Va'etchanan

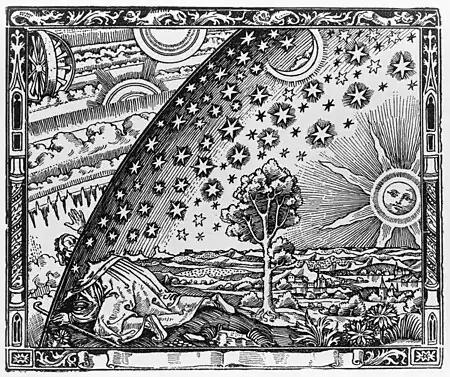
Rabbi Jonah taught not to investigate what was before (illustration from Camille Flammarion's 1888 "L'atmosphère: météorologie populaire")

In Deuteronomy 4:1, Moses calls on Israel to heed the "statutes" ("ḥukim") and "ordinances" ("mishpatim"). The Rabbis in a baraita taught that the "ordinances" ("mishpatim") were commandments that logic would have dictated that we follow even had Scripture not commanded them, like the laws concerning idolatry, adultery, bloodshed, robbery, and blasphemy. And "statutes" ("ḥukim") were commandments that the Adversary challenges us to violate as beyond reason, like those relating to "shaatnez" (in Leviticus 19:19 and Deuteronomy 22:11), "halizah" (in Deuteronomy 25:5–10), purification of the person with "tzaraat" (in Leviticus 14), and the scapegoat (in Leviticus 16). So that people do not think these "ordinances" ("mishpatim") to be empty acts, Leviticus 18:4, which speaks of the "statutes" ("ḥukim") and "ordinances" ("mishpatim"), says "I am the Lord," indicating that the Lord made these statutes, and we have no right to question them.